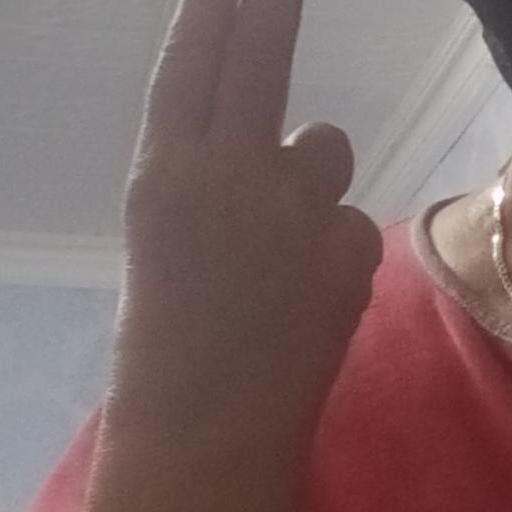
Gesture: two_up_inverted